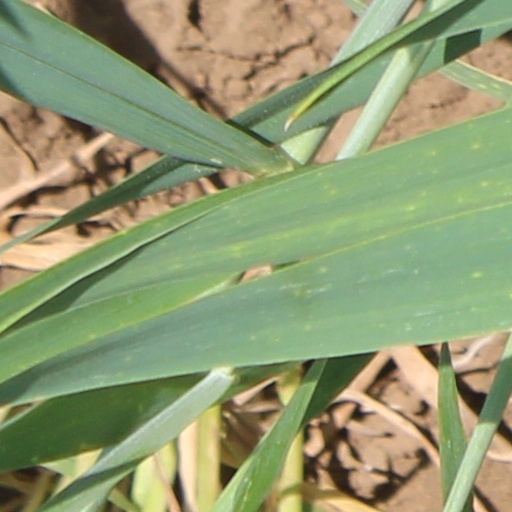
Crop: wheat